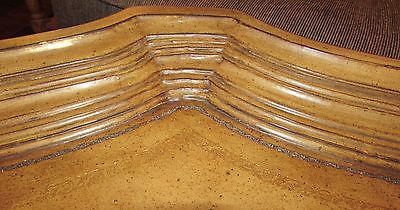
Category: table